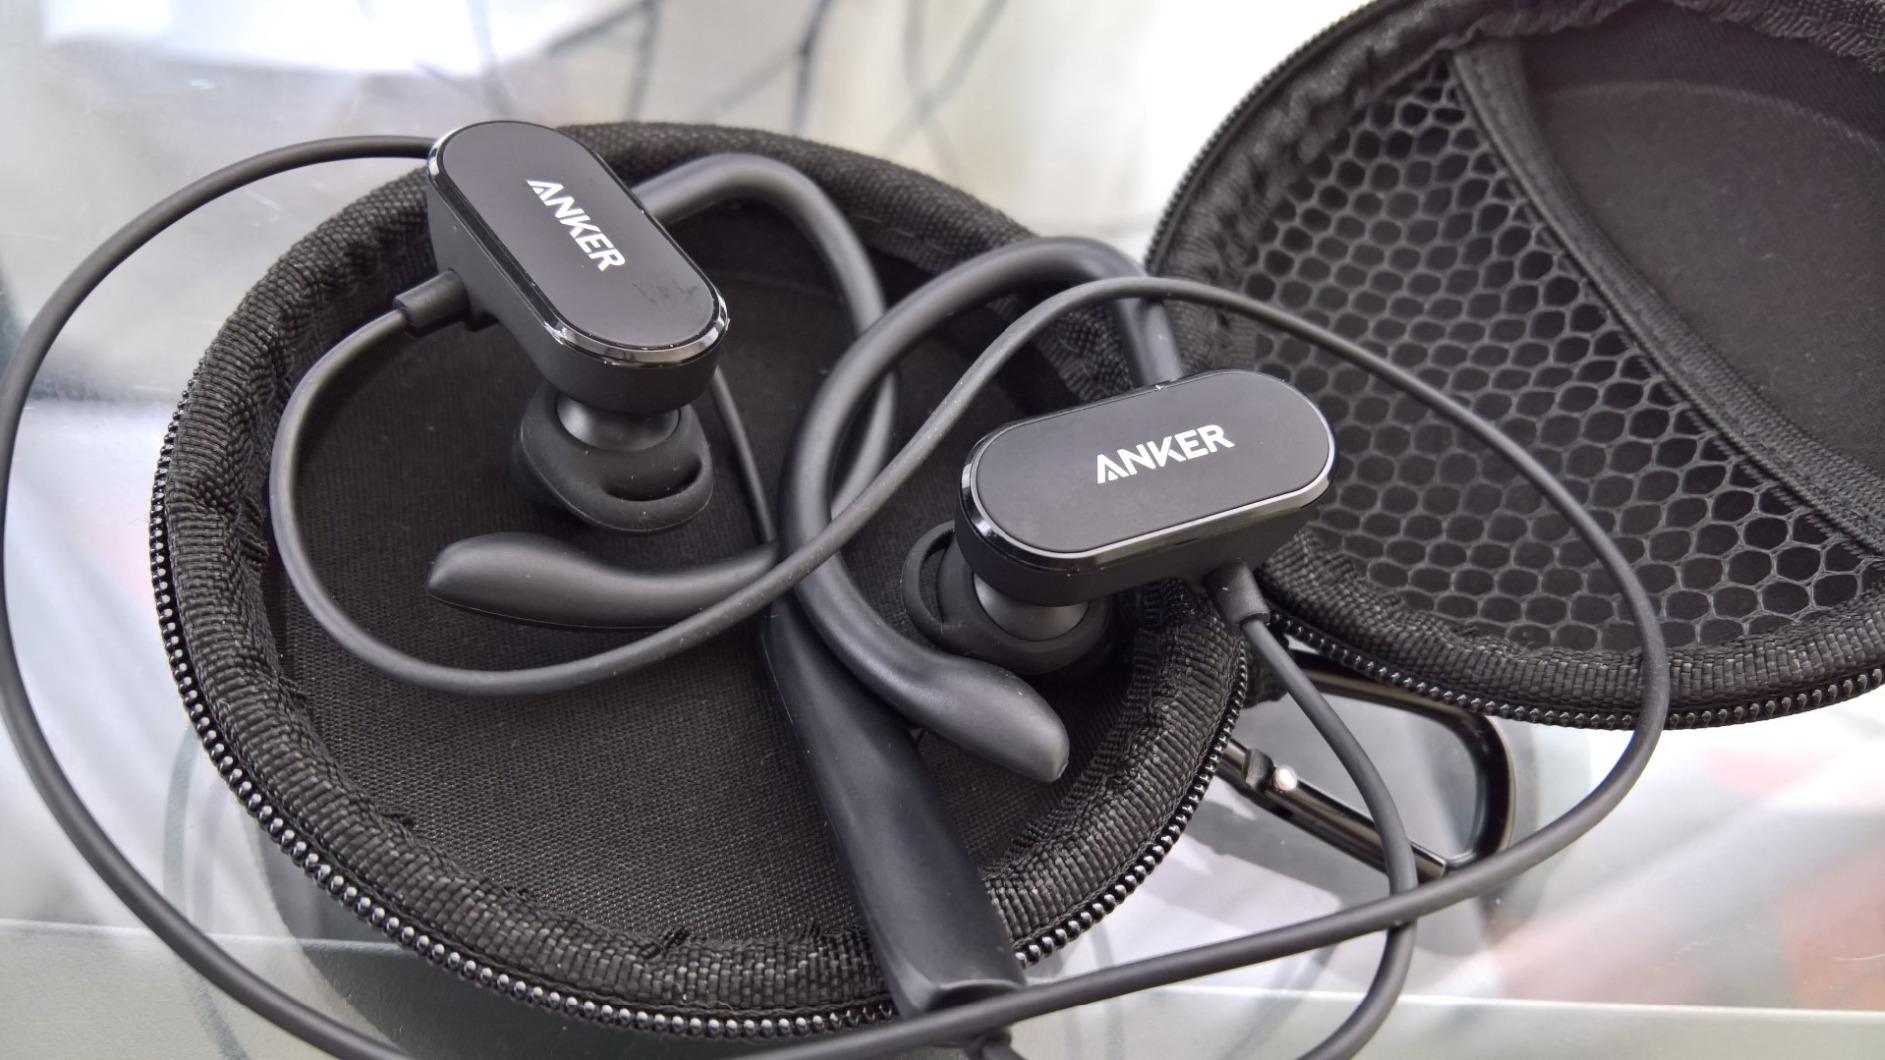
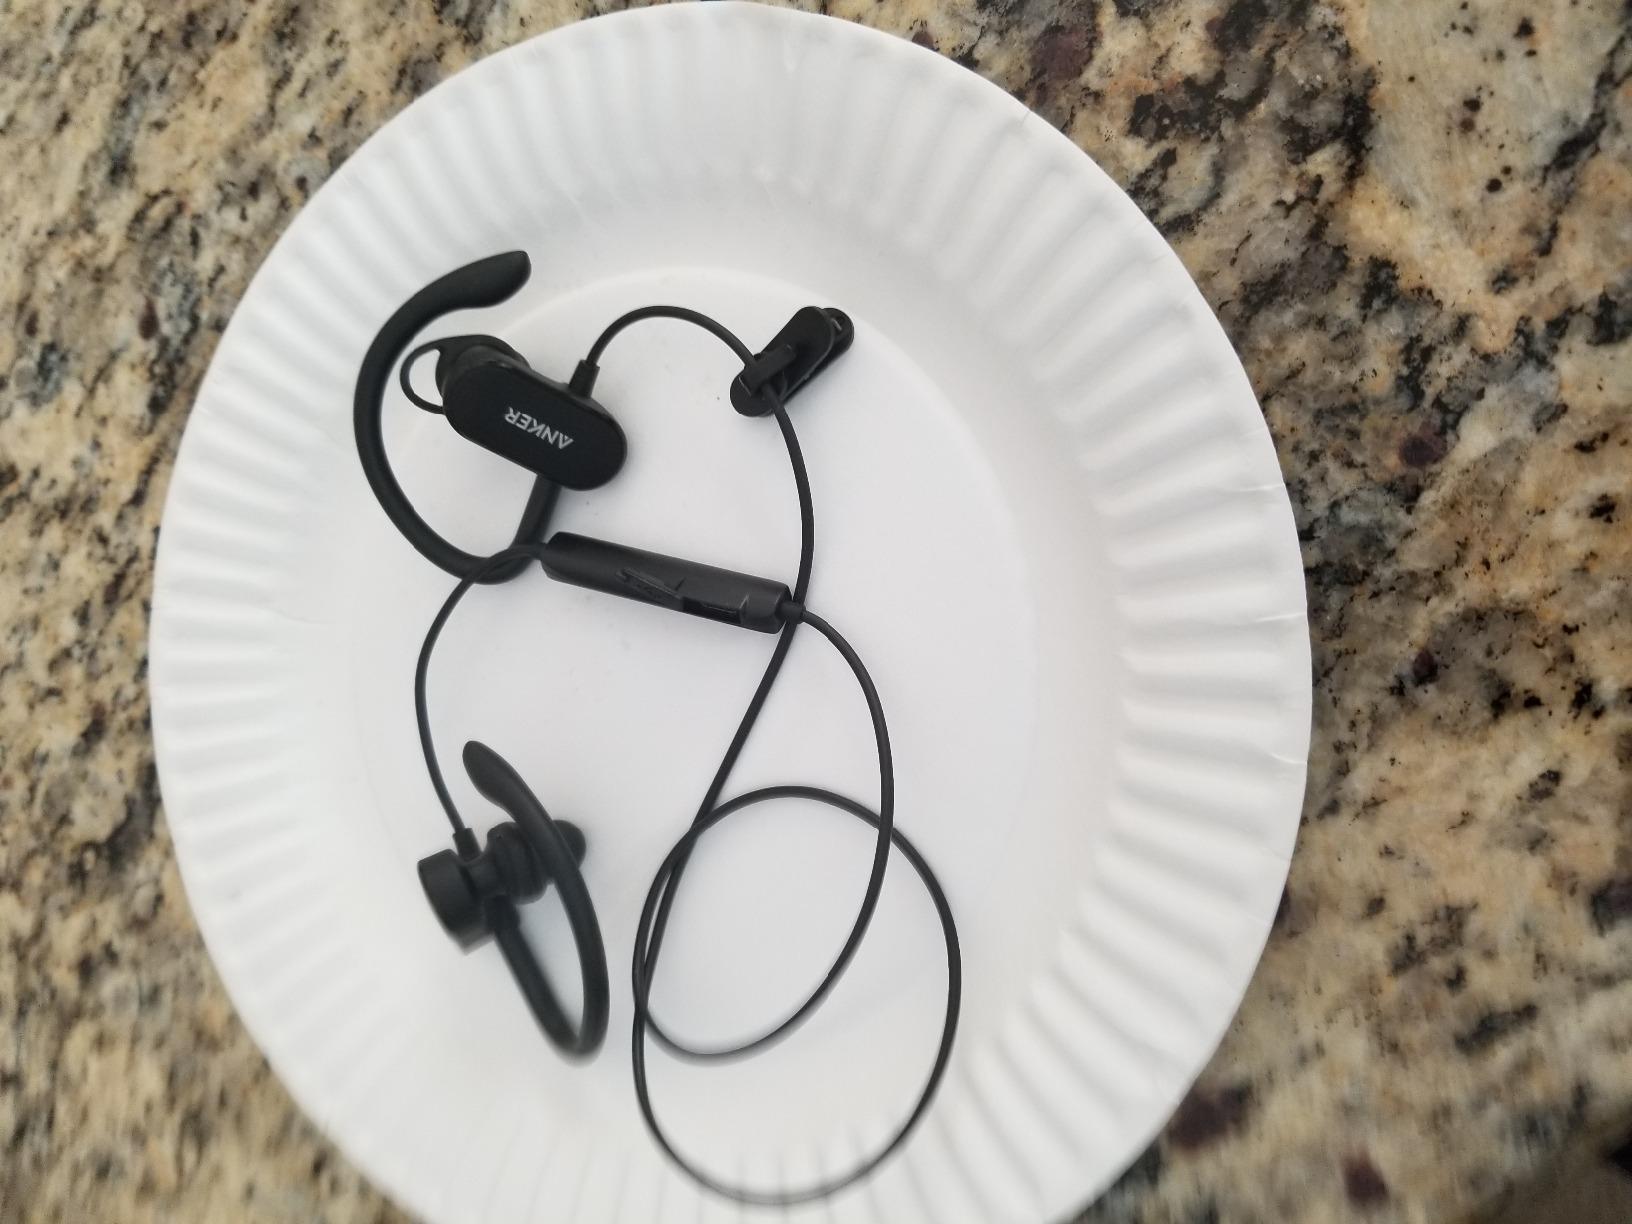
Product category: headphones
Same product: yes